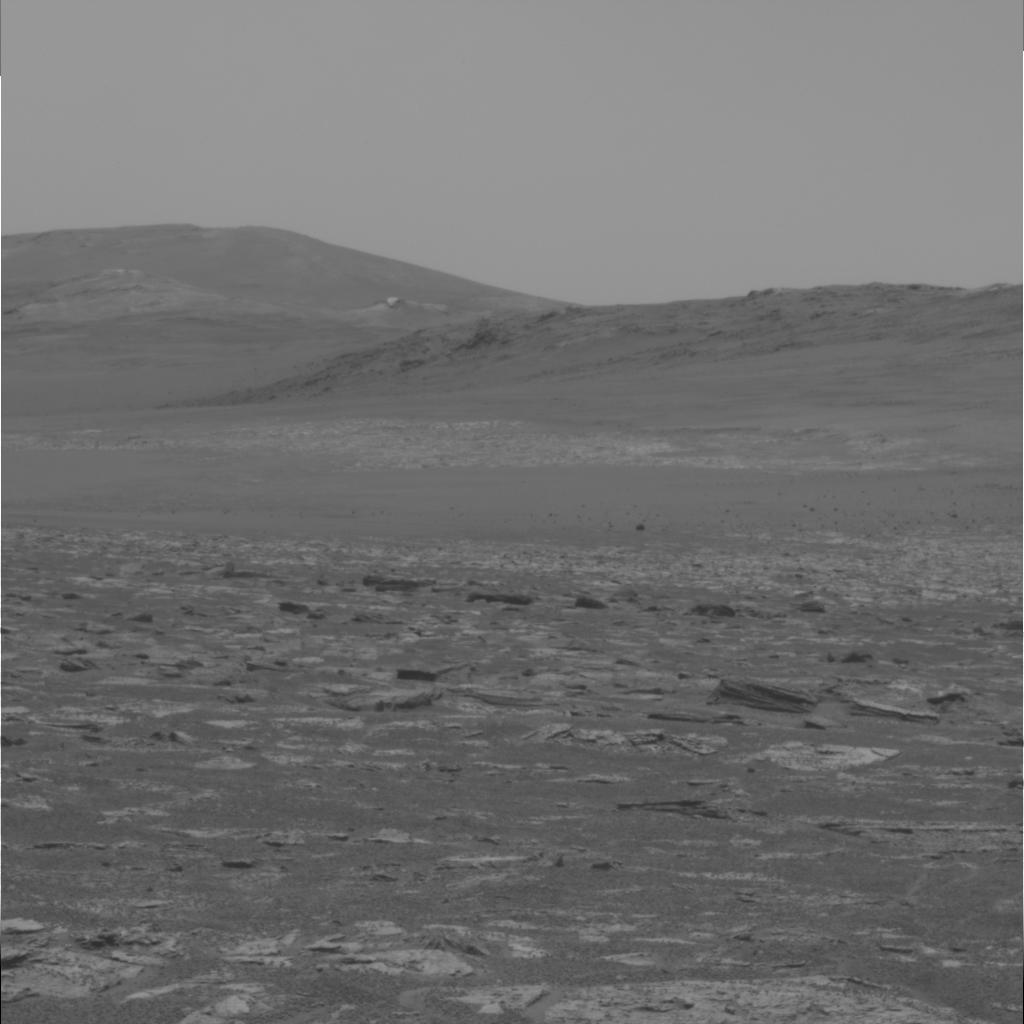
Surface features visible: Rock Outcrops, Rock (Linear Features), Soil, Distant Vista, Sky